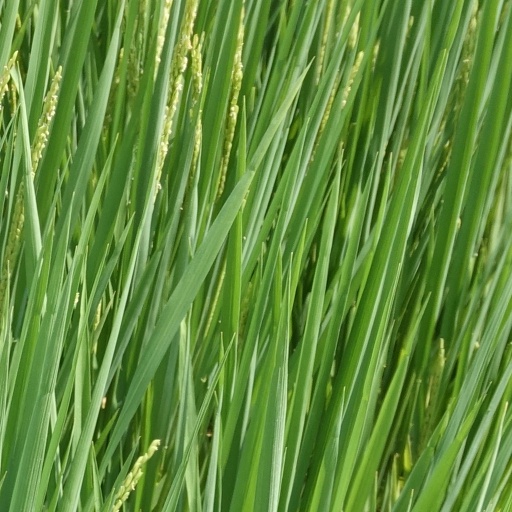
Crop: rice